Basilica and Convent of San Francisco, Lima

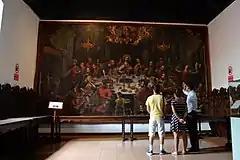
Last Supper by the Belgian Jesuit "Diego de la Puente", painting made in 1658. at the refectory.

The chapter house of this convent is a historical room, because in it the regular clergy signed the Act of Independence, while in the cathedral it was signed by members of the secular clergy. Another of the artistic values that we must highlight in this room is the presence of a canvas that represents Our Lady of la Antigua, a virgin with a dark complexion.